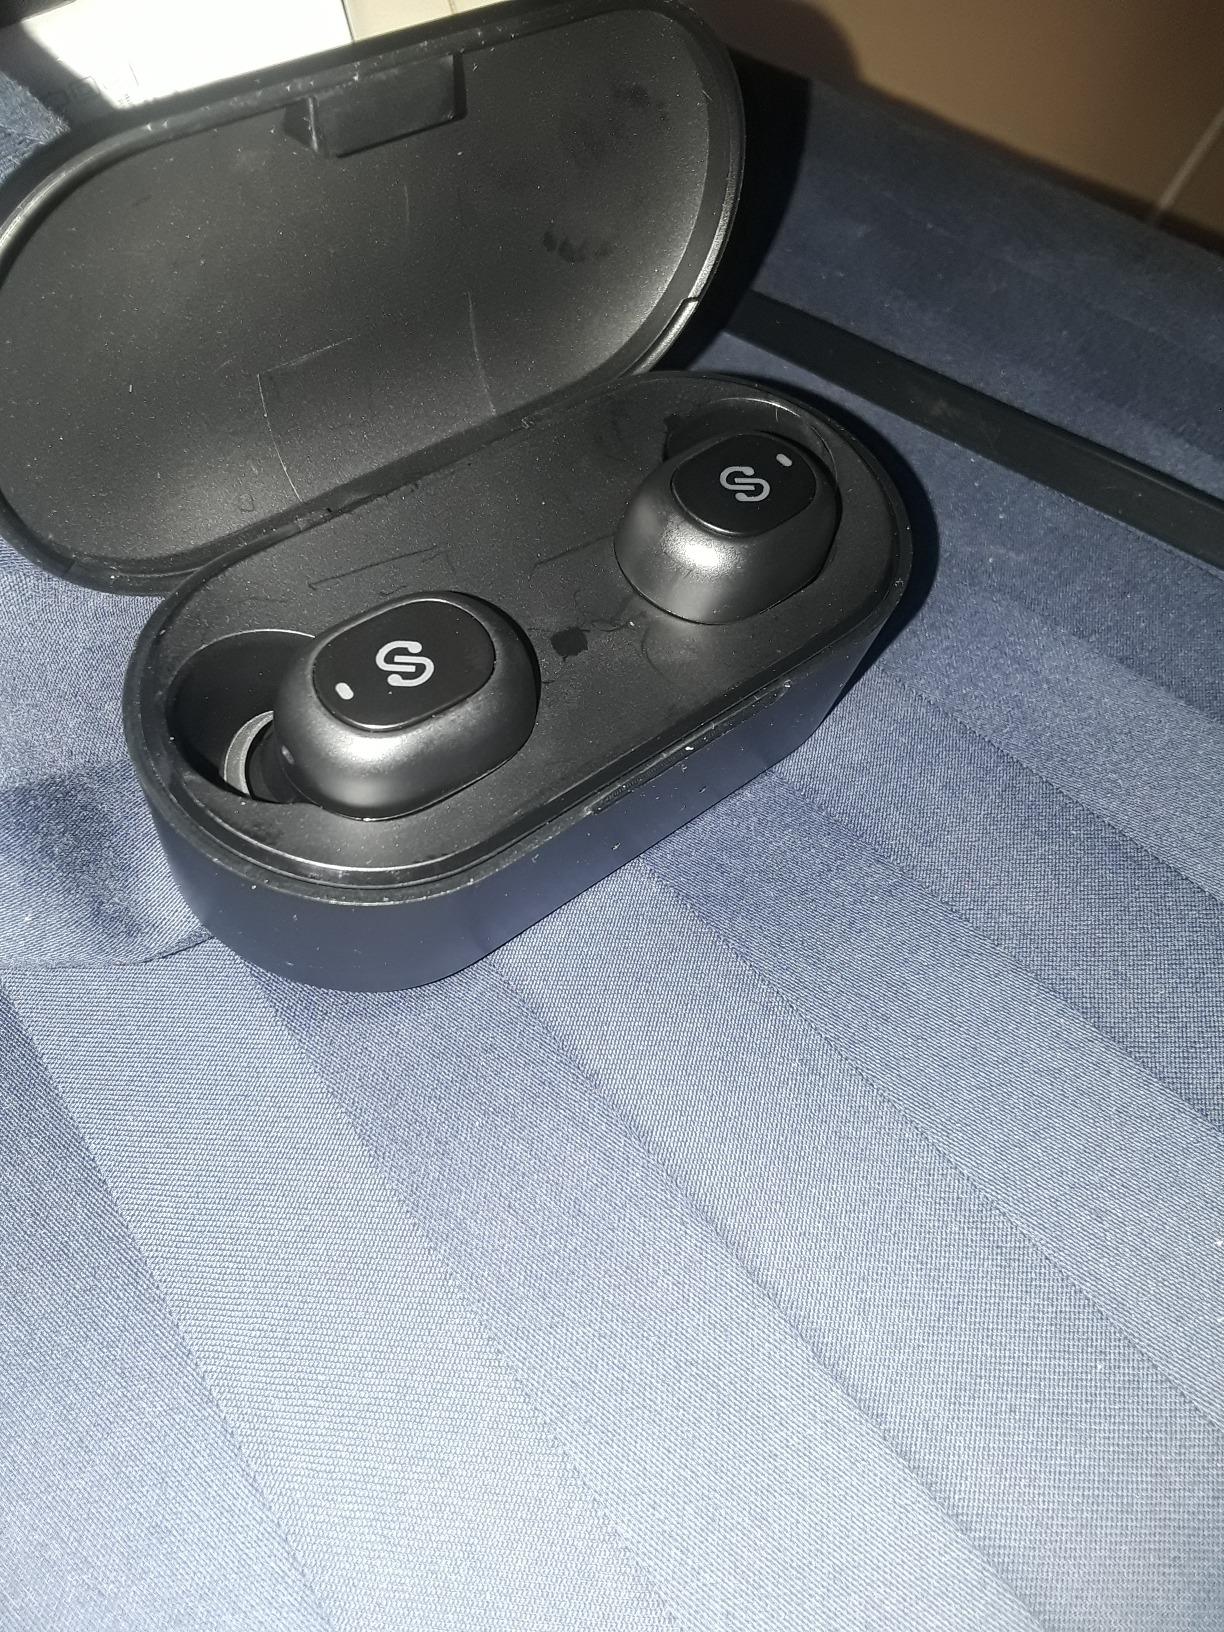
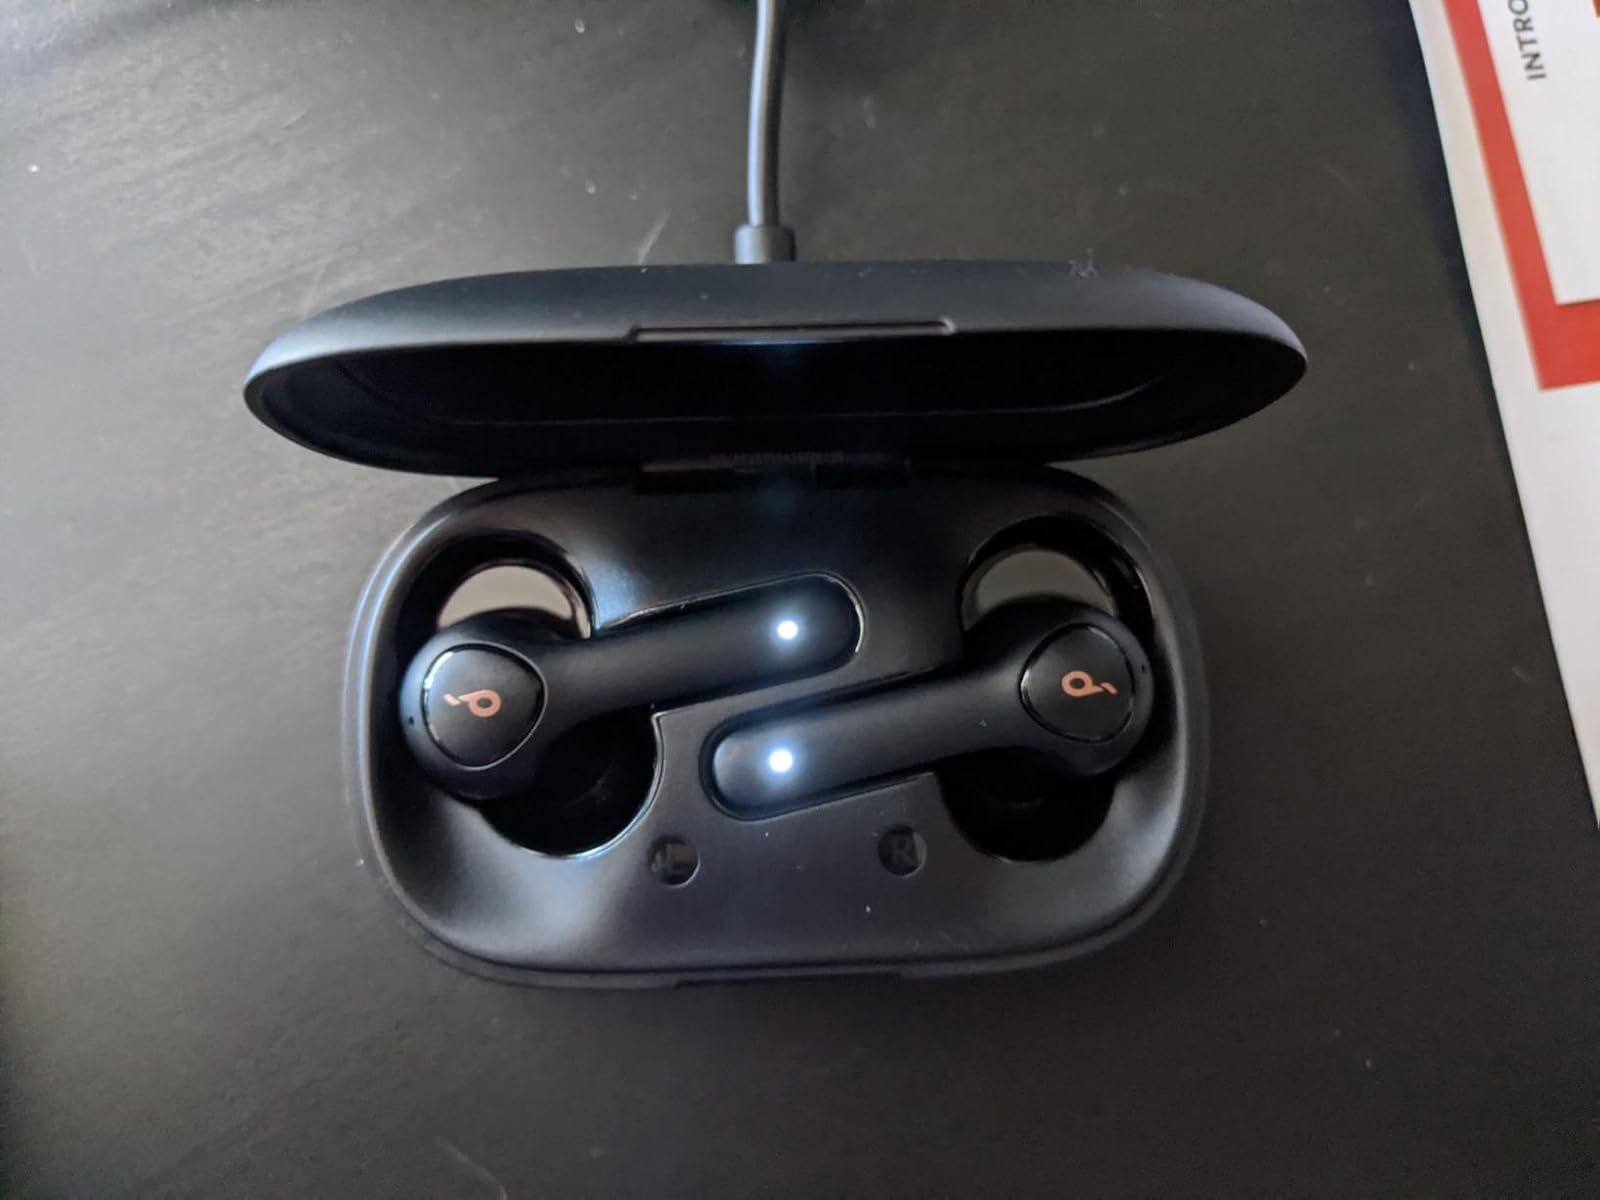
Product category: earbuds
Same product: no